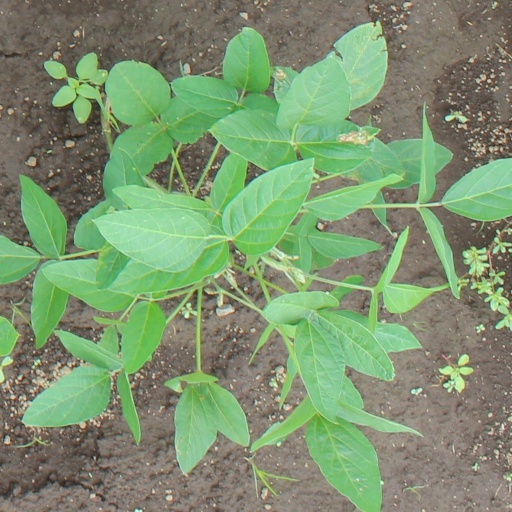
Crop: soybean